Ferdinand Tollin

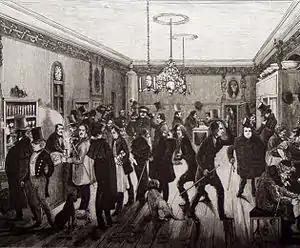
The "Cellar" at the Royal Swedish Opera. Tollin is at the counter, in the light-colored coat.

There, he published scenes of the city that were lithographed by Auguste Viande (1825-1887). He apparently moved every three months, when his residence permit had to be renewed, and applied for a visa to travel to France. In 1854, he was given permission for admittance to a nursing home. The nature of his problem is unknown. He was discharged two years later, heavily in debt, and left Geneva without stating his destination. There are no more records of him in Switzerland or elsewhere.